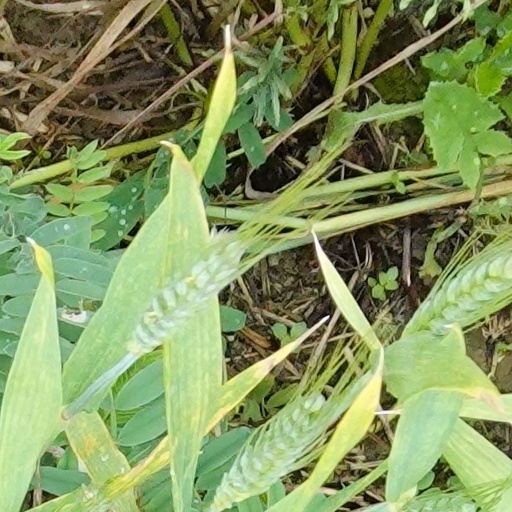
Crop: wheat